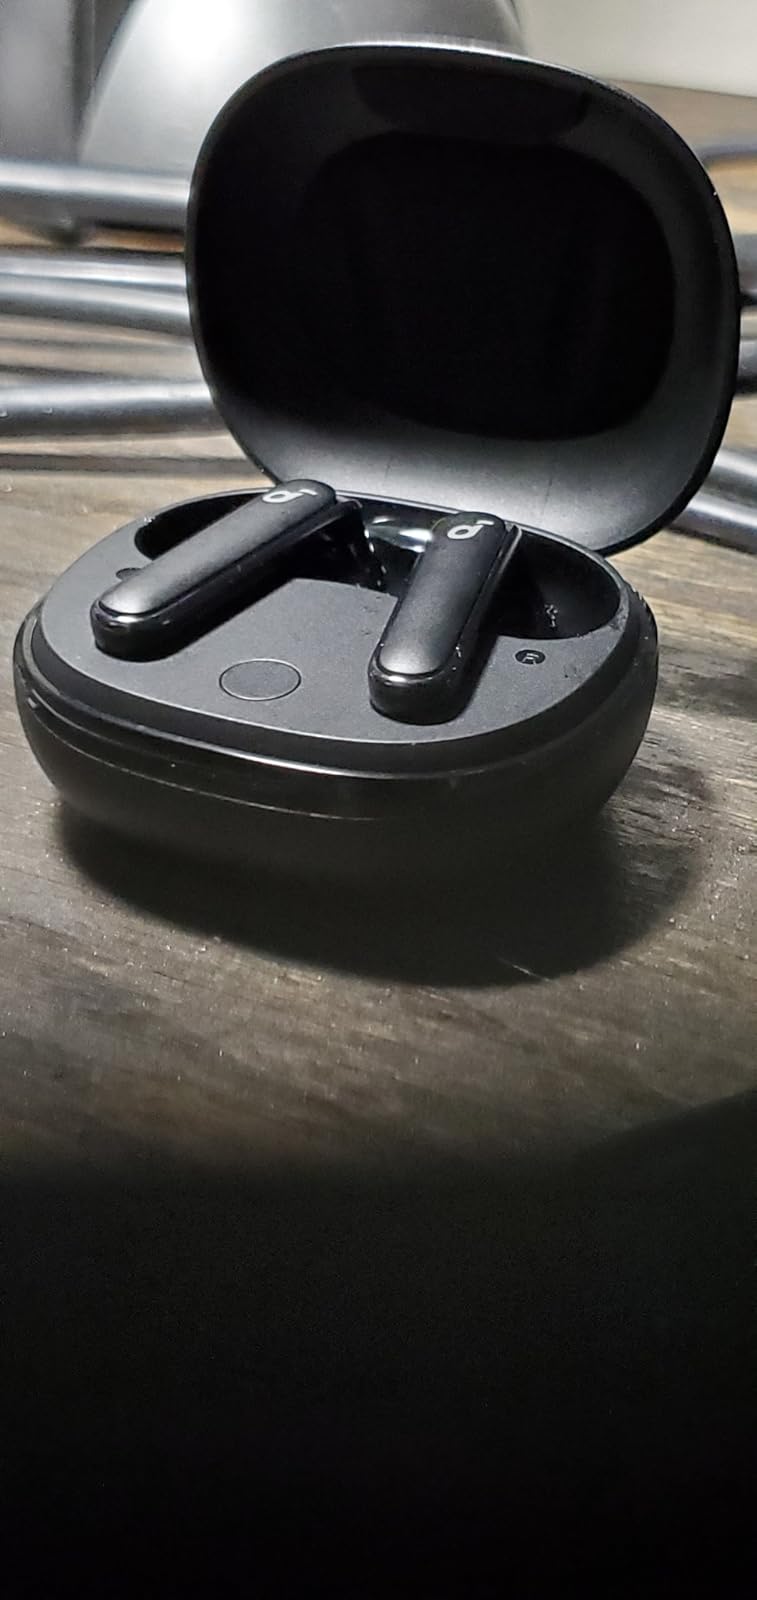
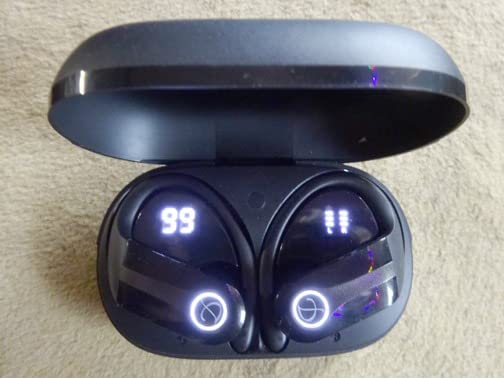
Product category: earbuds
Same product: no